Ceded and Conquered Provinces

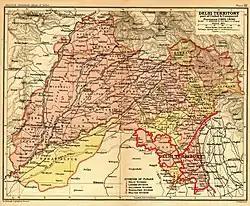
The "Delhi Territory", shown here in a 1908 map of Punjab province, was a part of the "Ceded and Conquered Provinces".

The "Ceded and Conquered Provinces" were a part of the Bengal Presidency of British India under the administration of the Governor-General-in-Council. The great distance of the newly acquired territory from the capital of the presidency in Calcutta created administrative hitches. In response, a number of temporary arrangements were attempted, but proved to be less than optimal; finally, in 1831, an independent Board of Revenue and a separate "Sadr Diwani" and "Nizamat Adalat" (Chief Civil and Criminal Courts) were created for these provinces. In 1833, an act of the British Parliament, the Government of India Act 1833 (3 & 4 Will. 4. c. 85) concurrently promulgated the division of the Bengal Presidency, the elevation the "Ceded and Conquered Provinces" to the new "Presidency of Agra", and the appointment of a new Governor for the latter. However, the plan was never carried out, and in 1835 another act of Parliament, the India (North-West Provinces) Act 1835 (5 & 6 Will. 4. c. 52) renamed the region the "North Western Provinces", this time to be administered by a Lieutenant-Governor, the first of whom, Sir Charles Metcalfe, would be appointed in 1836.